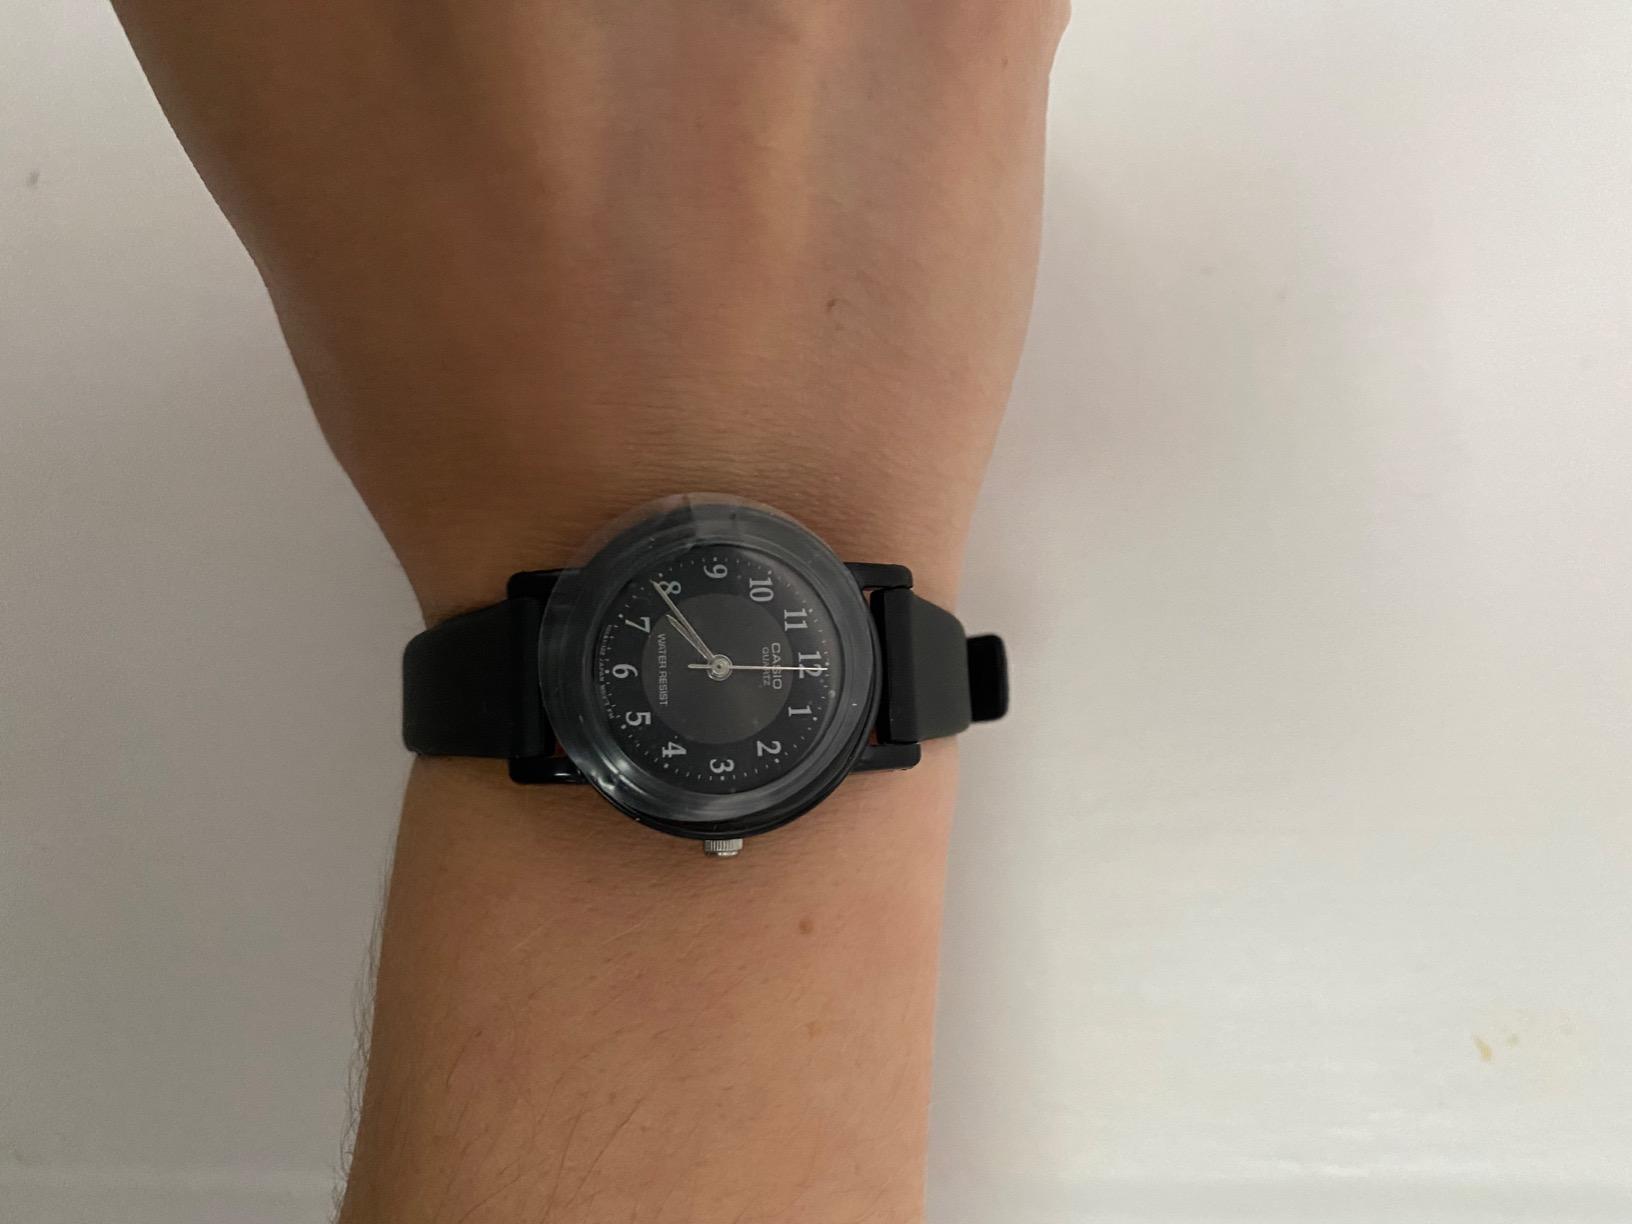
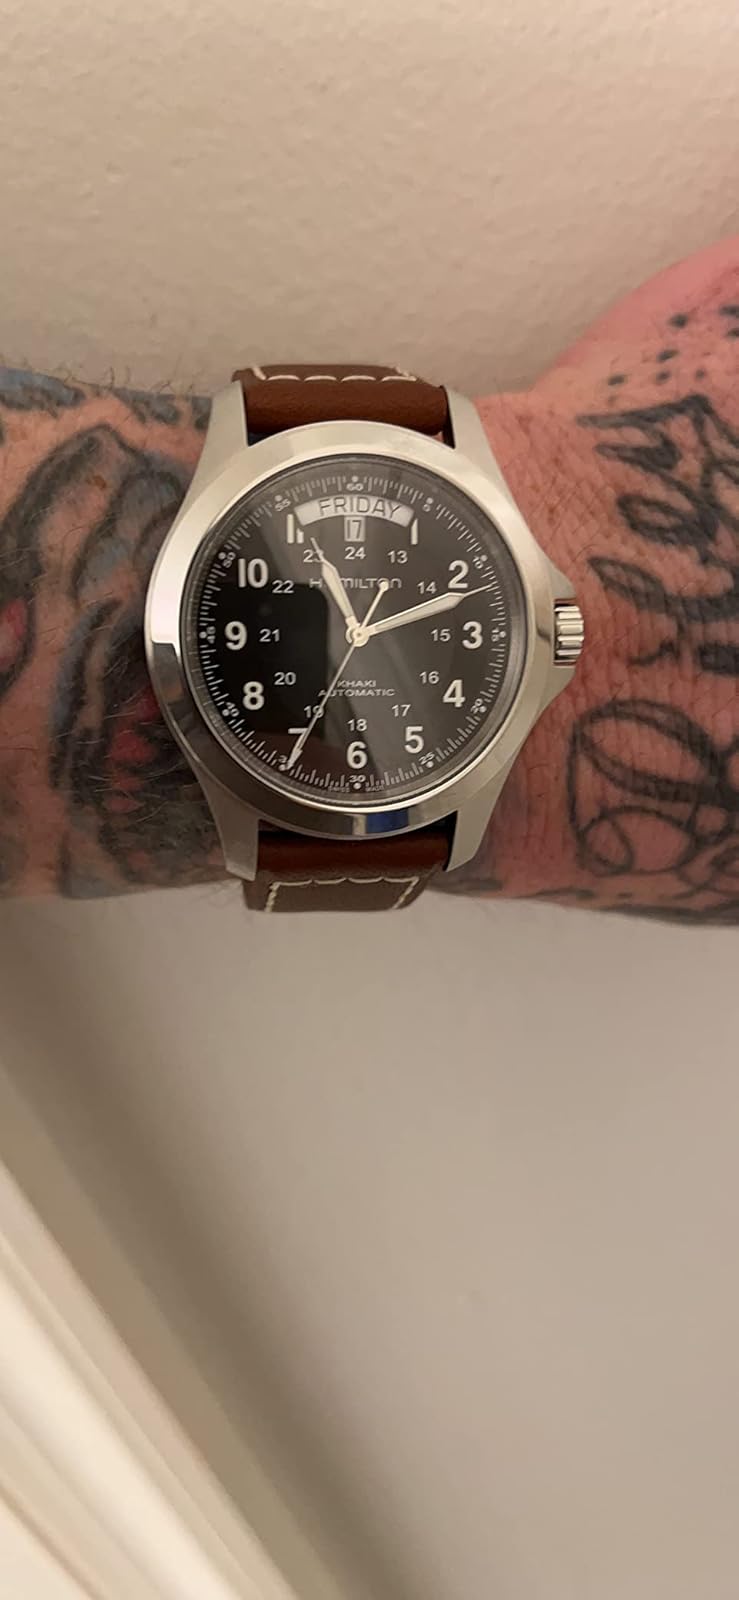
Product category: accessories_watch
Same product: no